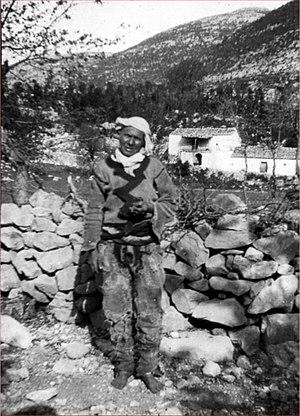
Une vierge sous serment ou vierge jurée désigne une femme, généralement albanaise, qui a choisi de vivre comme un homme, au sein de la société patriarcale traditionnelle.